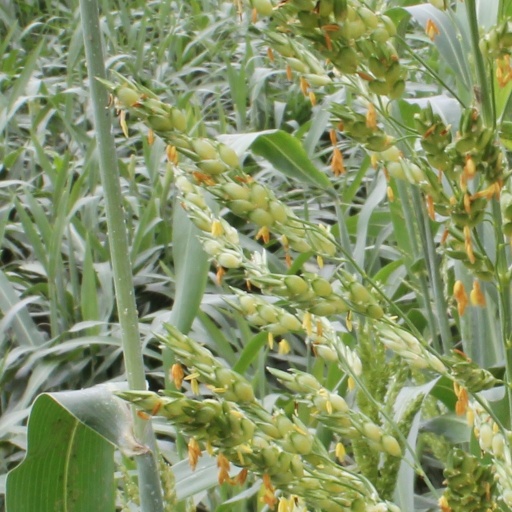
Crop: sorghum